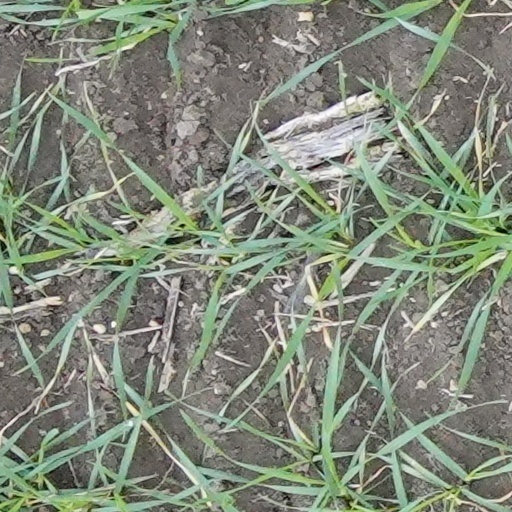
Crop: wheat